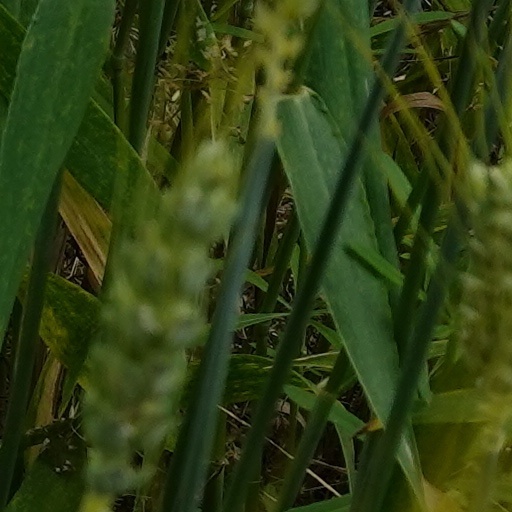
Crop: wheat